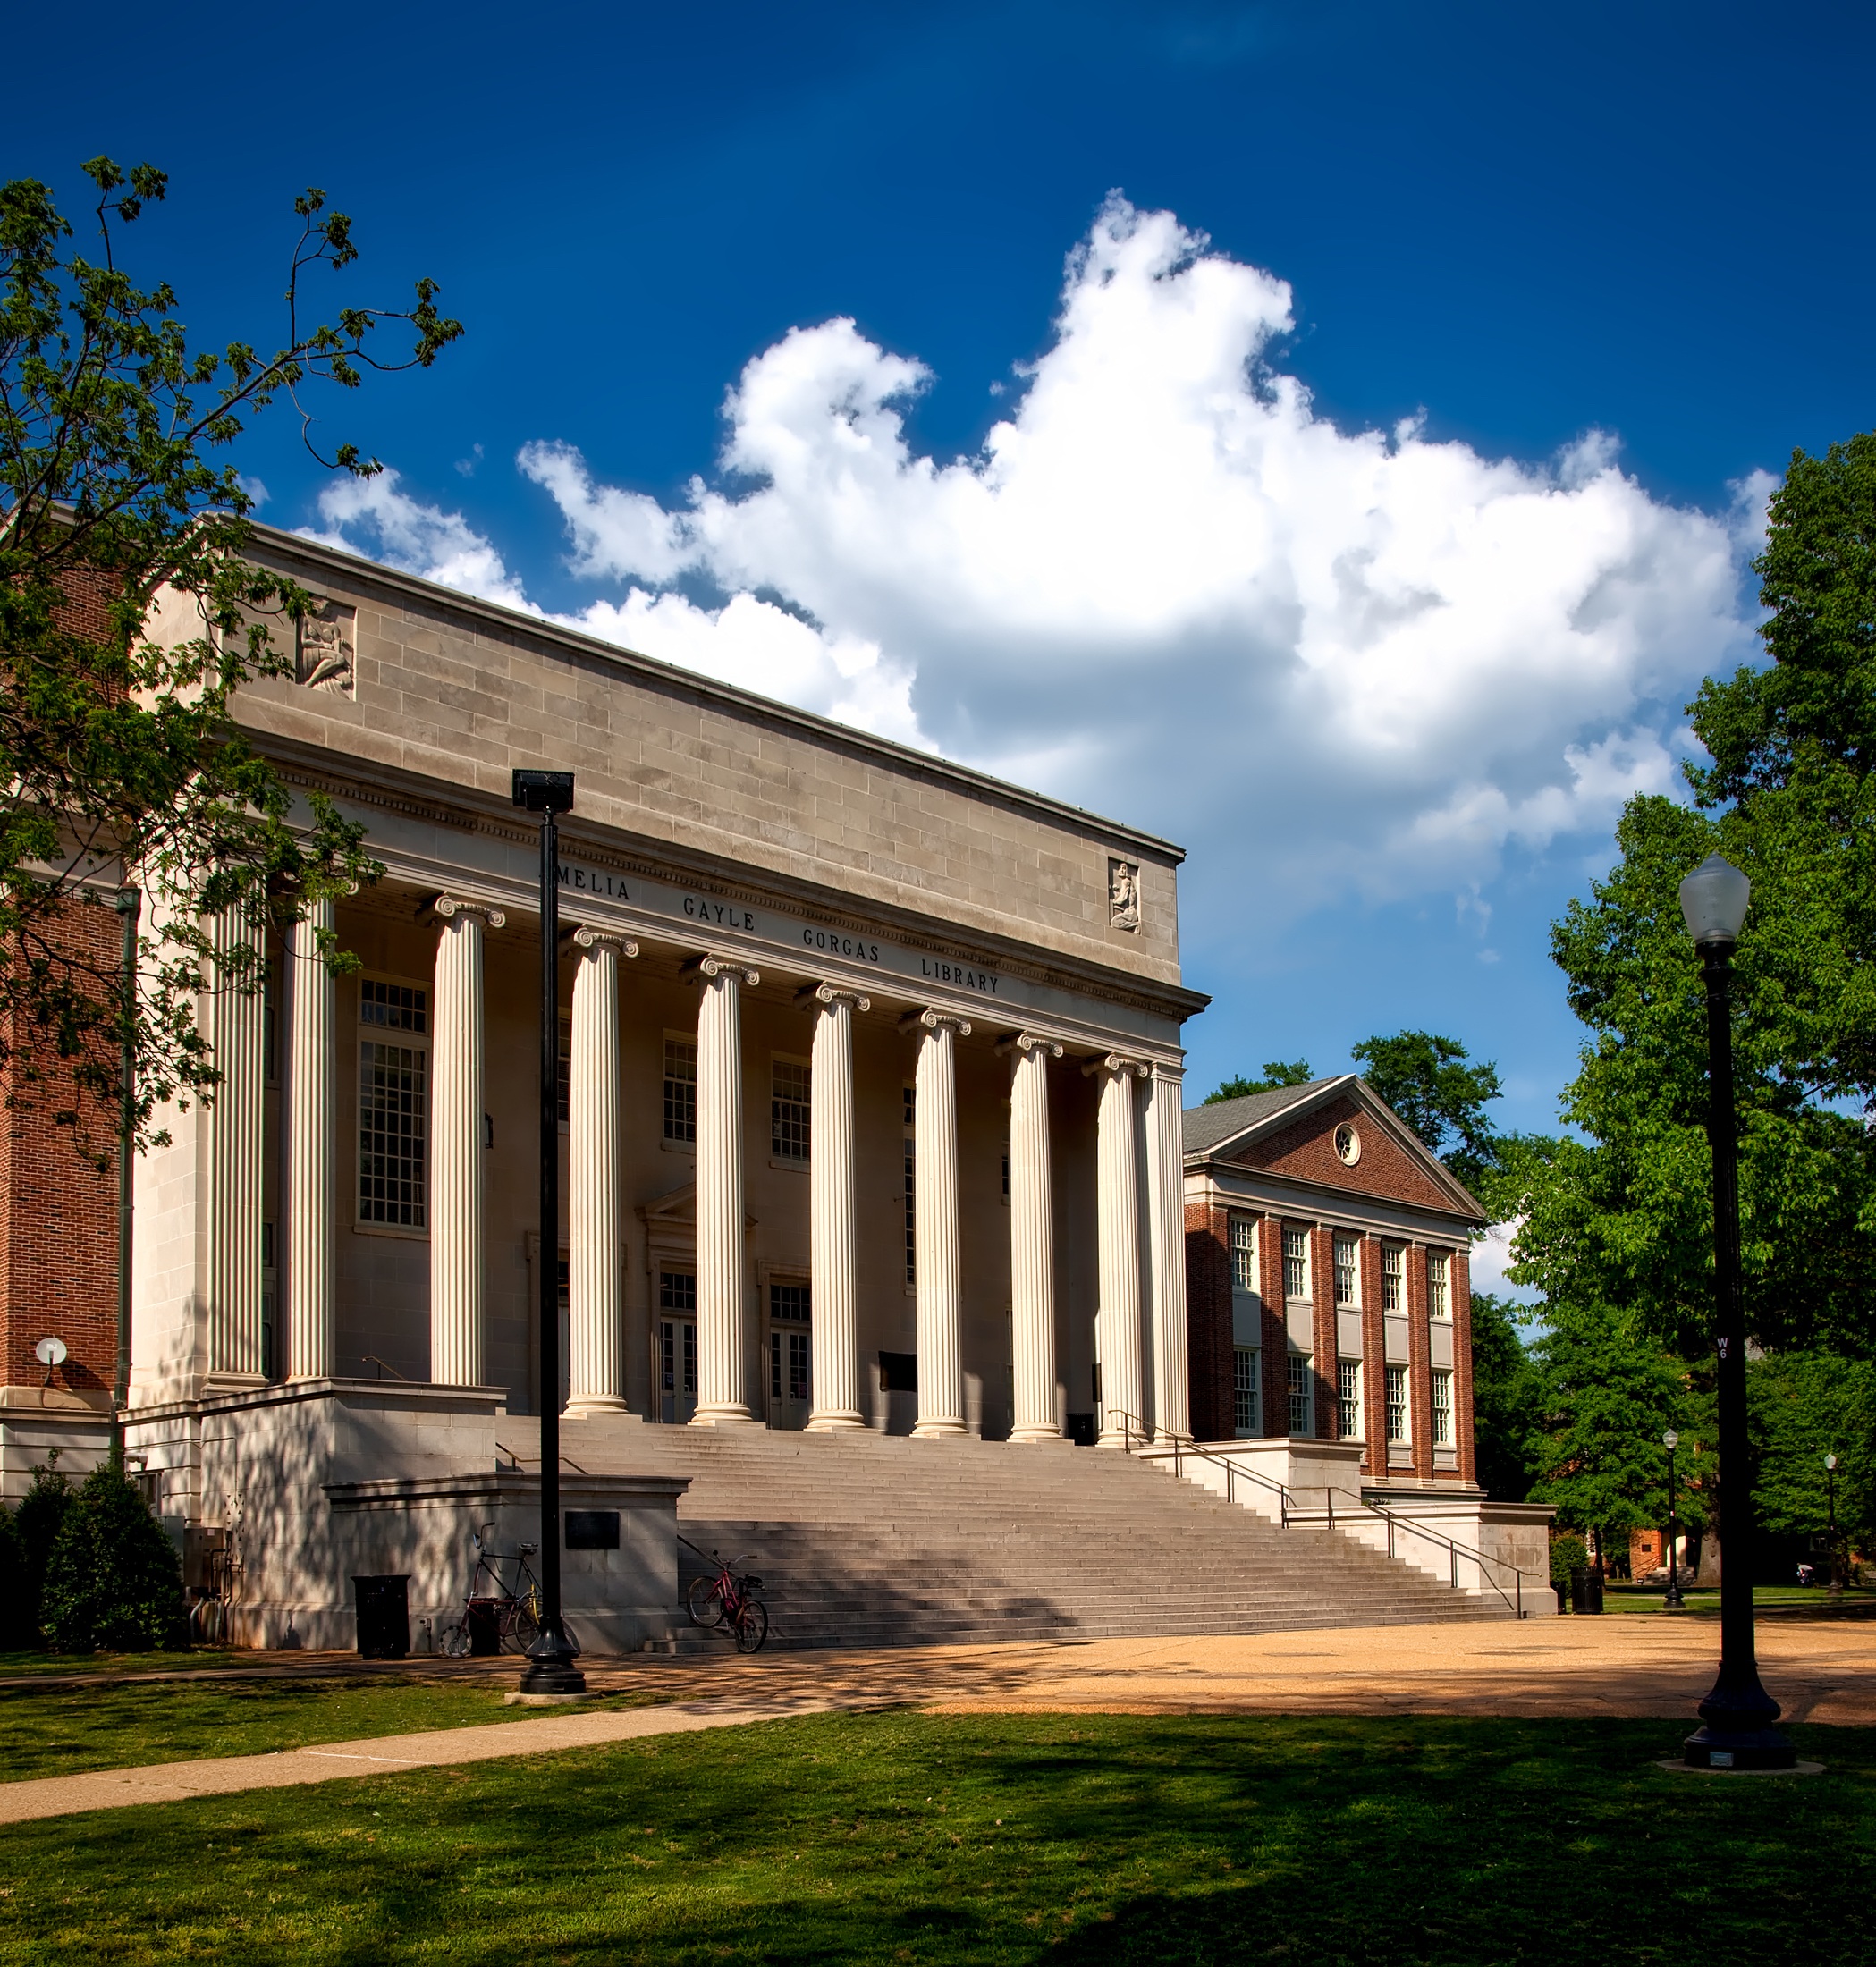
landscape, architecture, sky, mansion, house, building, chateau, palace, home, tower, scenic, landmark, facade, historic, education, outdoors, outside, hdr, clouds, library, columns, campus, estate, colleges, schools, neighbourhood, stately home, tuscaloosa, universities, university of alabama